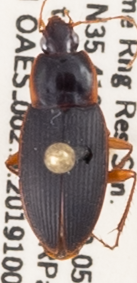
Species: Calathus opaculus
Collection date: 2019-10-02
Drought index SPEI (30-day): -0.54
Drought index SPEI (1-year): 2.09
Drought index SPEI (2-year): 1.13